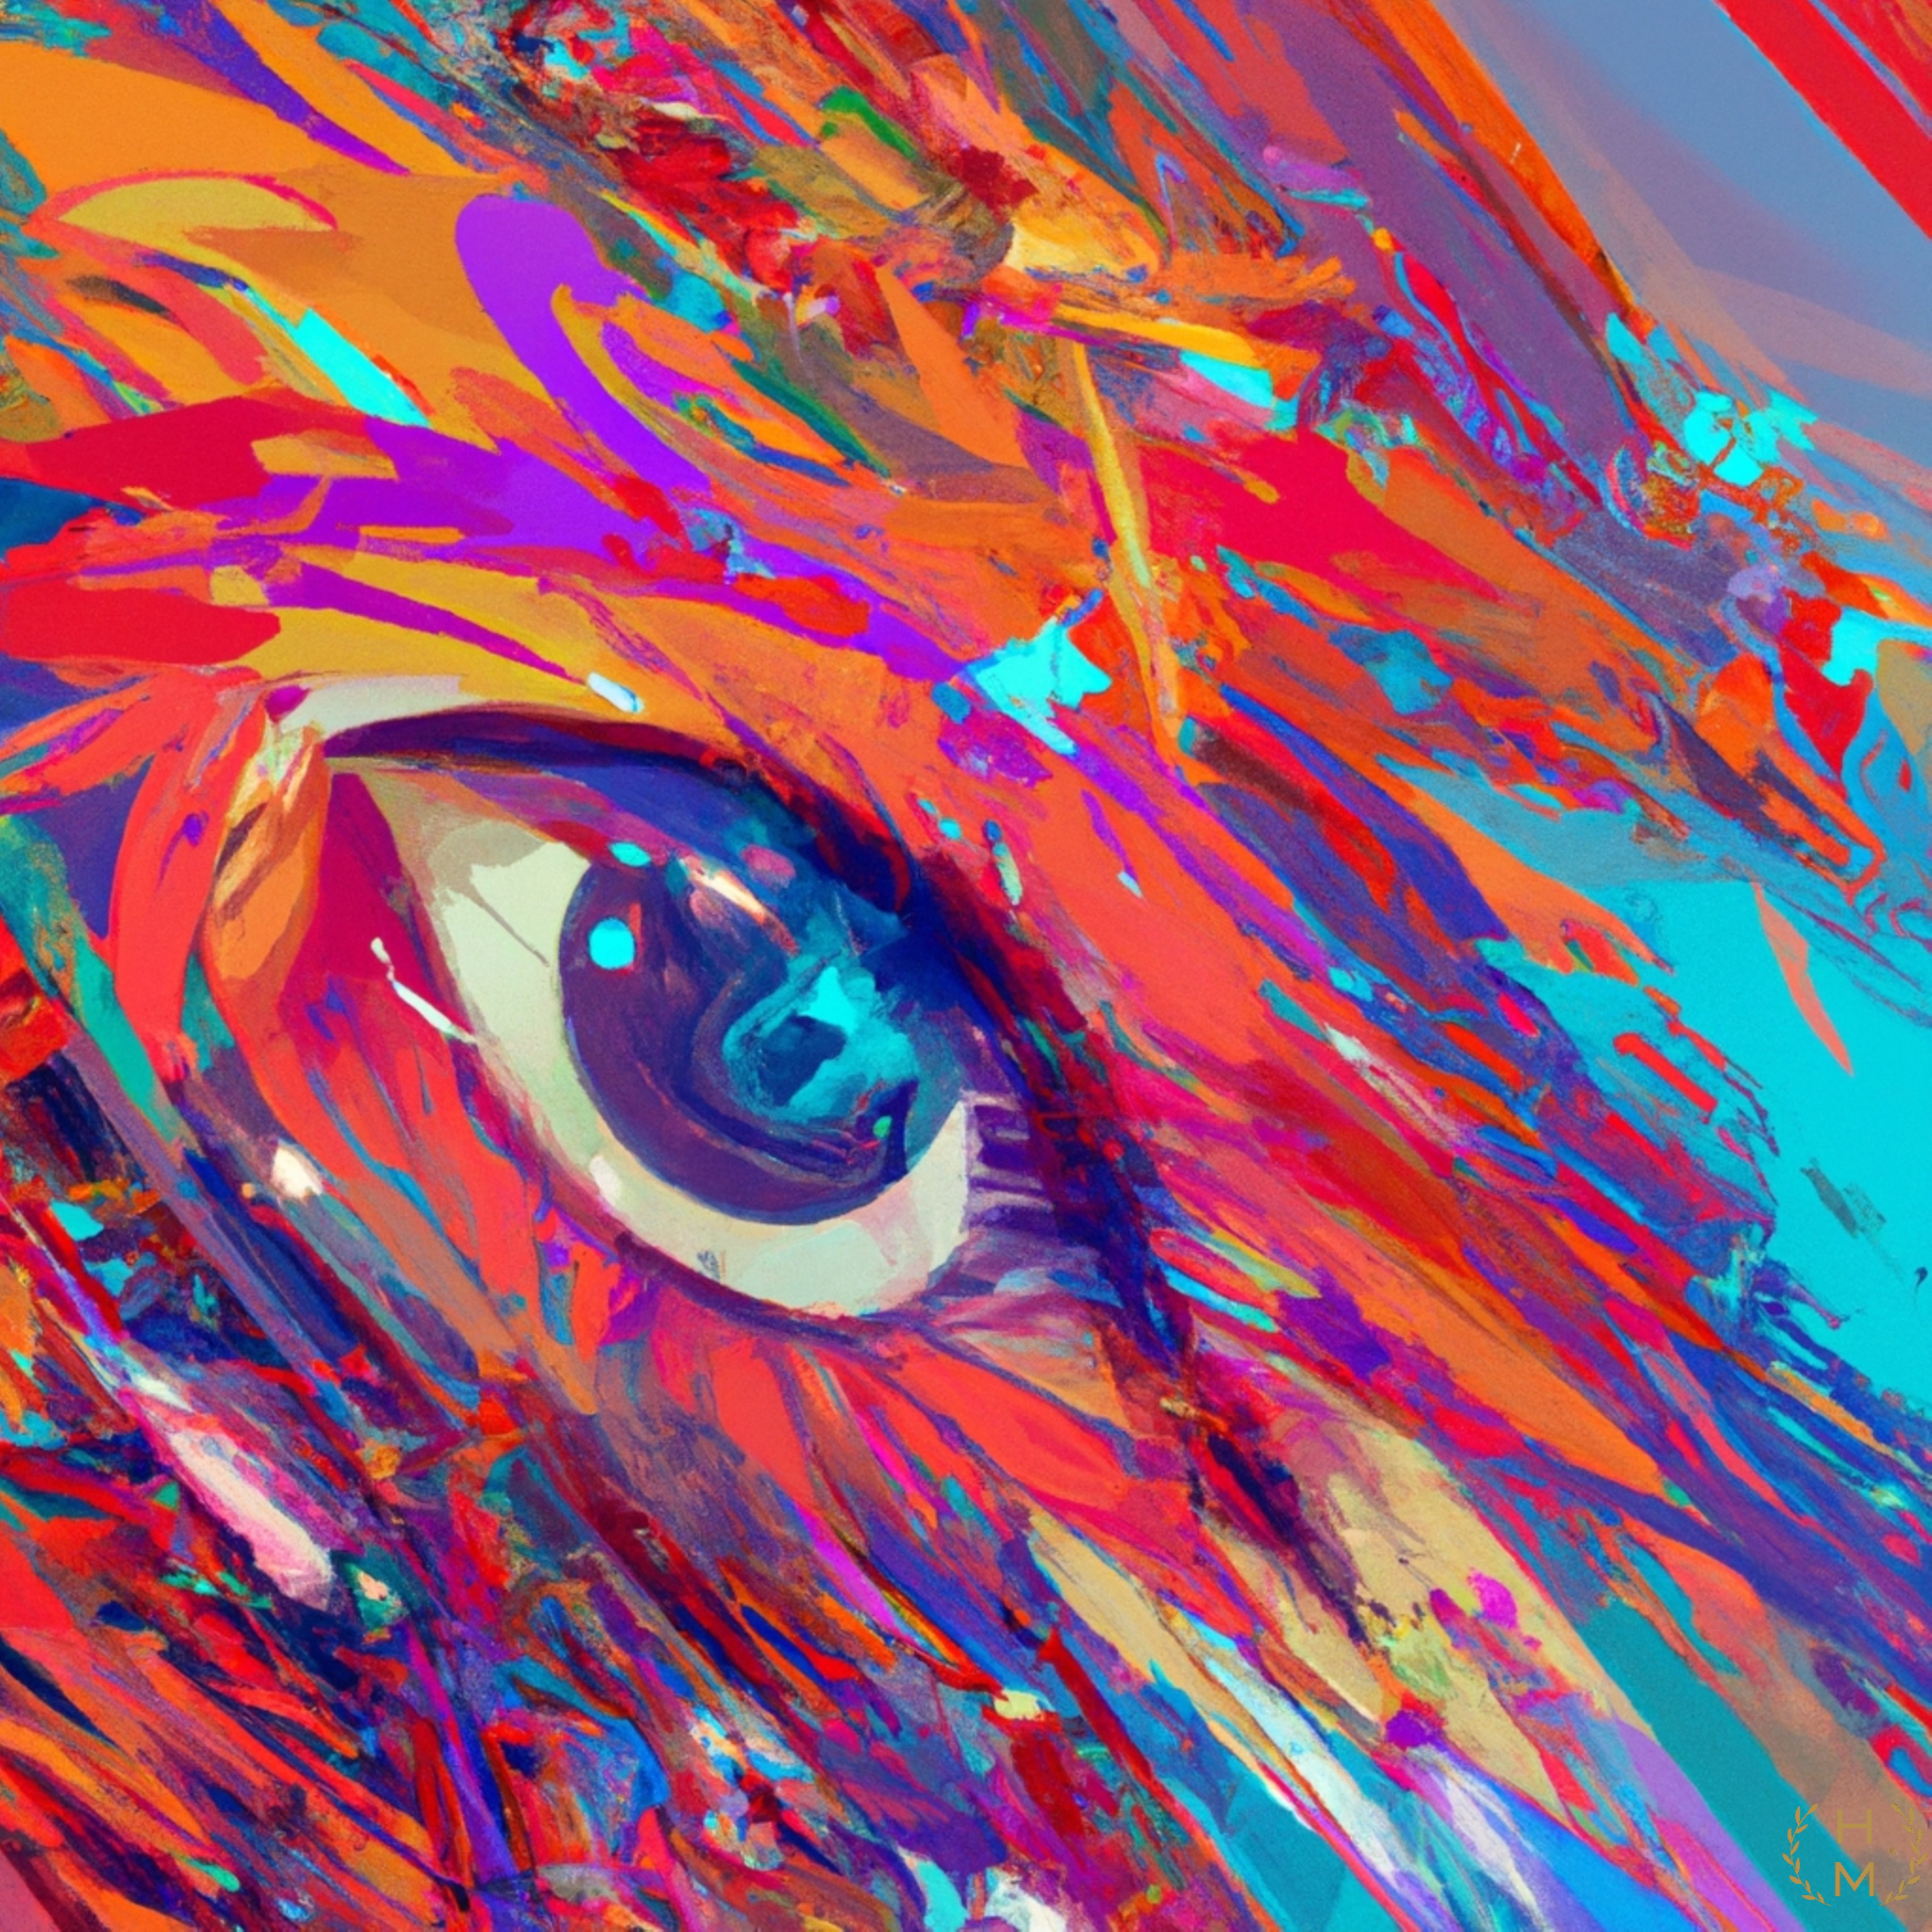
painting, art, artist, artwork, drawing, contemporary art, photography, illustration, paint, love, design, sketch, fine art, abstract art, creative, abstract, acrylic painting, nature, watercolor, art gallery, oil painting, gallery, modern art, abstract painting, digital art, contemporary painting, art collector, style, girl, woman, fashion, mort, Art paint, magenta, liquid, electric blue, pattern, circle, visual arts, graphics, graphic design, symmetry, fractal art, eyelash, vortex